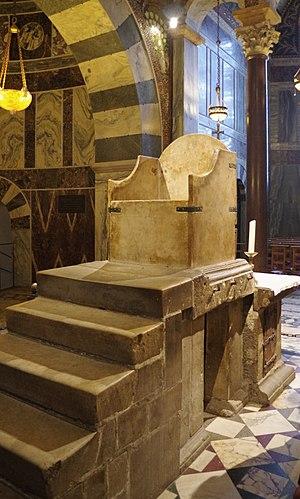
La Chapelle royale était une institution religieuse relevant du roi de France, destinée à chanter et jouer dans les offices religieux royaux. La célébration chantée des offices religieux a certainement toujours fait partie du christianisme. Lorsque Clovis fonde le royaume Franc, il se convertit au christianisme et il crée à ses côtés une institution pour la célébration des offices royaux ; la Chapelle royale est née. Au fil des siècles, elle sera composée d'ecclésiastiques et de laïcs, elle étendra son rôle en fournissant des évêques et en éduquant les futurs rois de France, qu'elle accompagnera tout au long de l'histoire jusqu'à sa disparition, avec la monarchie d'Ancien Régime, dans les tourbillons de la Révolution française.